The Anarchy

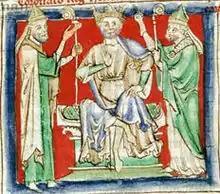
Archbishop of Canterbury Theobald of Bec crowning Henry II in 1154

The character of the conflict in England gradually began to shift; as historian Frank Barlow suggests, by the late 1140s "the civil war was over", barring the occasional outbreak of fighting. In 1147 Robert of Gloucester died peacefully, and the next year the Empress Matilda defused an argument with the Church over the ownership of Devizes Castle by returning to Normandy, contributing to reducing the tempo of the war. The Second Crusade was announced, and many Angevin supporters, including Waleran of Beaumont, joined it, leaving the region for several years. Many of the barons were making individual peace agreements with each other to secure their lands and war gains. Geoffrey and Matilda's son, the future King Henry II, mounted a small mercenary invasion of England in 1147 but the expedition failed, not least because Henry lacked the funds to pay his men. Stephen himself ended up paying their costs, allowing Henry to return home safely; his reasons for doing so are unclear. One potential explanation is his general courtesy to a member of his extended family; another is that he was starting to consider how to end the war peacefully, and saw this as a way of building a relationship with Henry.